Mișcarea Politică Unirea

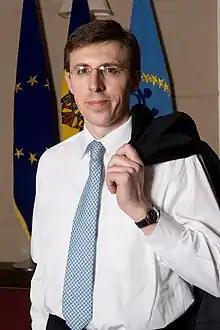
Dorin Chirtoacă, the candidate of Mișcarea Politică Unirea for the 2020 Moldovan presidential election

On 15 January 2020, Mișcarea Politică Unirea (MPU) was established by five political parties: the Liberal Party (PL), the National Liberal Party (PNL), the Romanian Popular Party (PPR), the Democracy at Home Party (PPDA) and the Save Bessarabia Union (USB). The agreement by which its creation was agreed was signed by the leaders of the five parties in front of the Bust of Mihai Eminescu in the Alley of Classics in Chișinău, the Moldovan capital. This was done in celebration of the 170th anniversary of the birth of the famous Romanian poet Mihai Eminescu. The parties pledged to participate jointly in the upcoming legislative, local and presidential elections in Moldova.